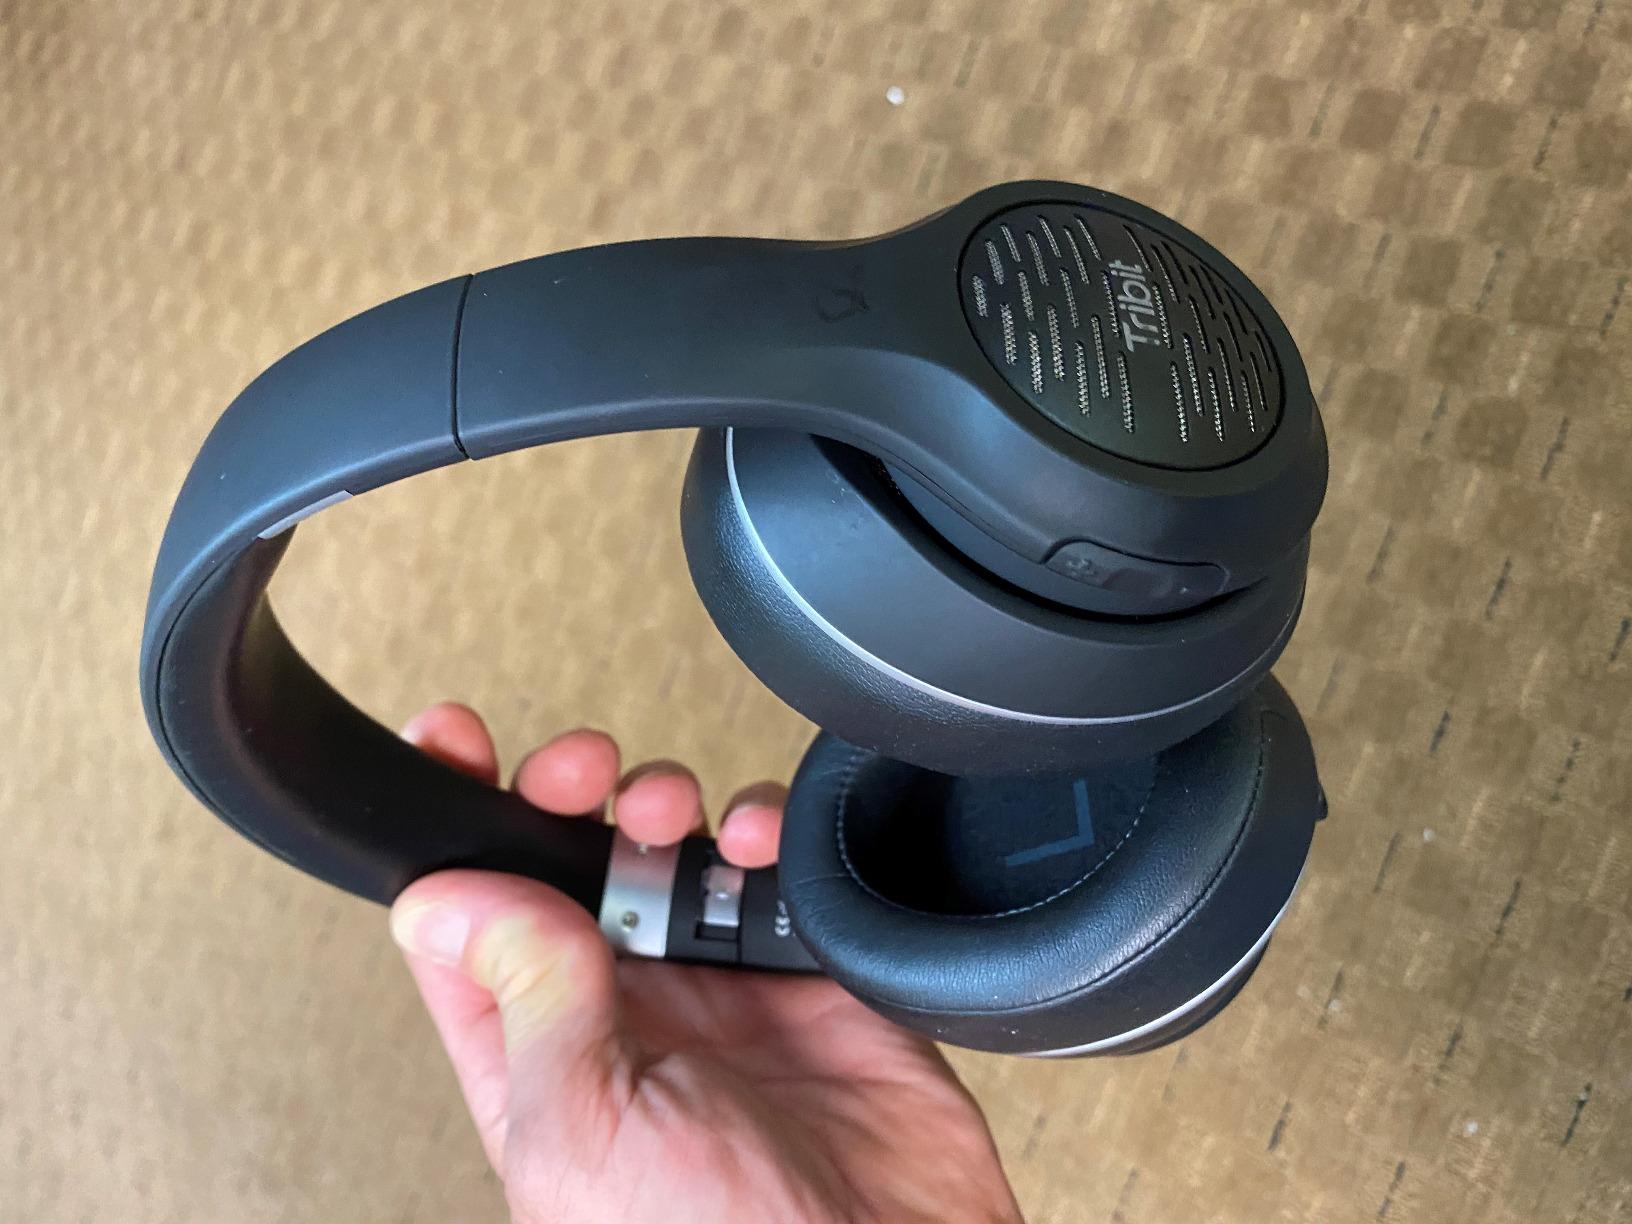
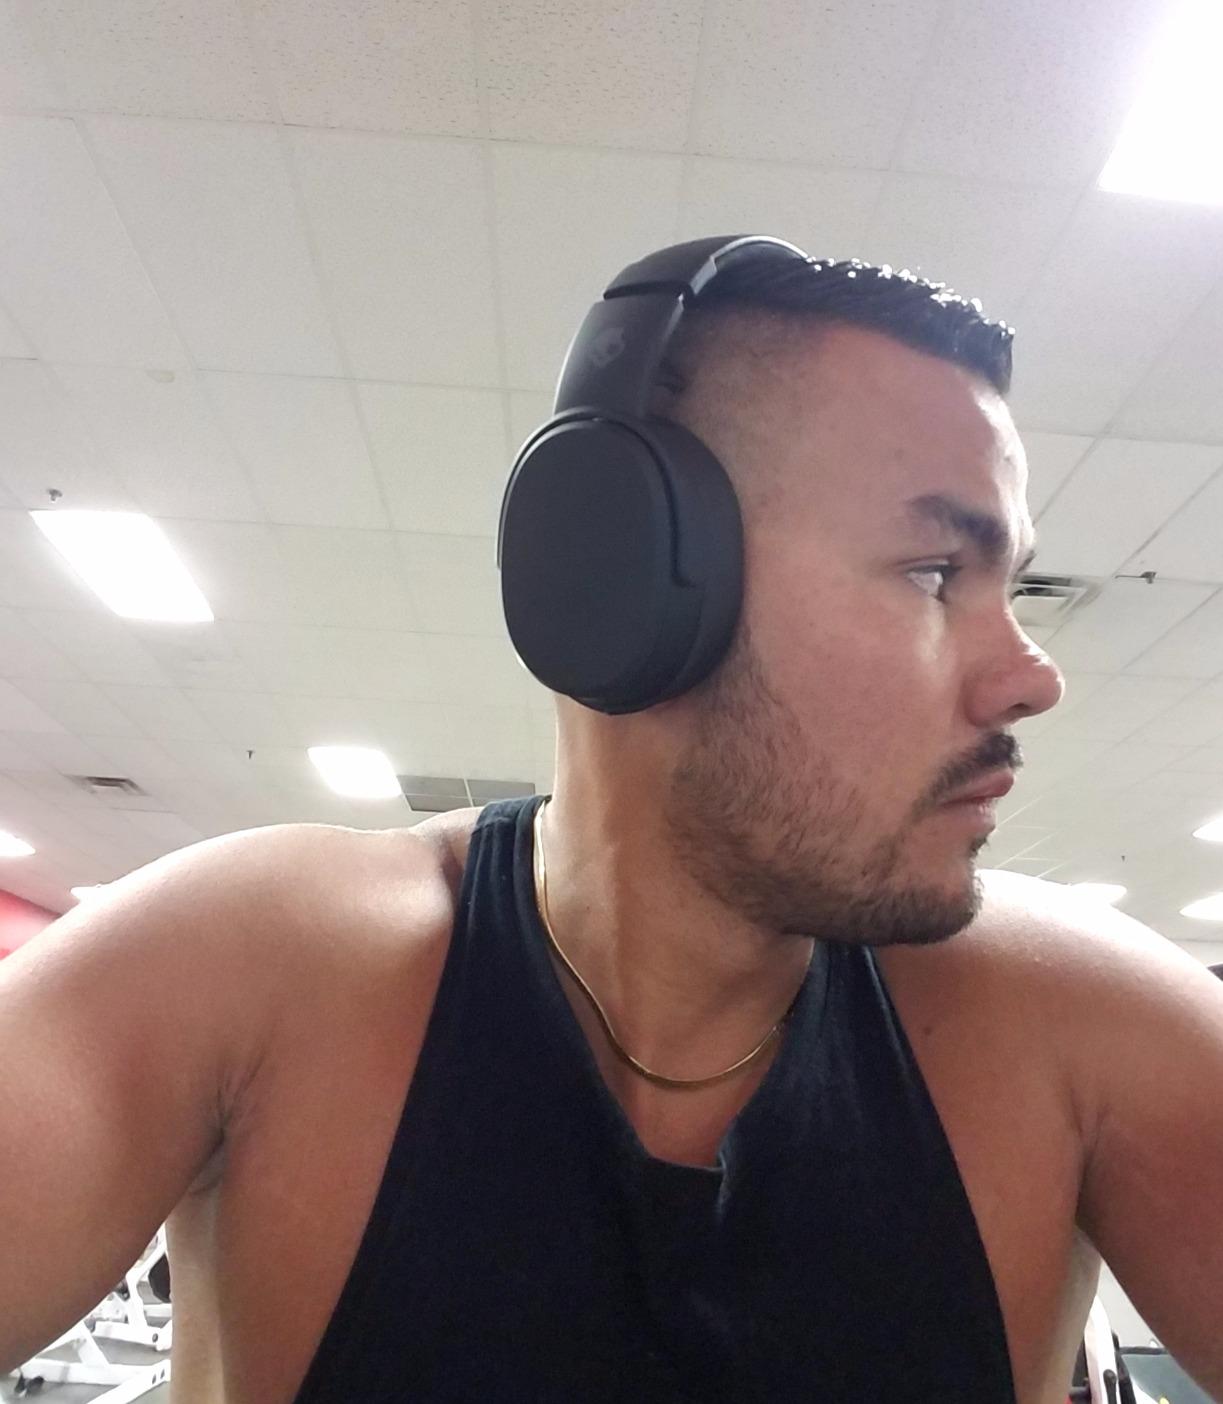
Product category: headphones
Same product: no